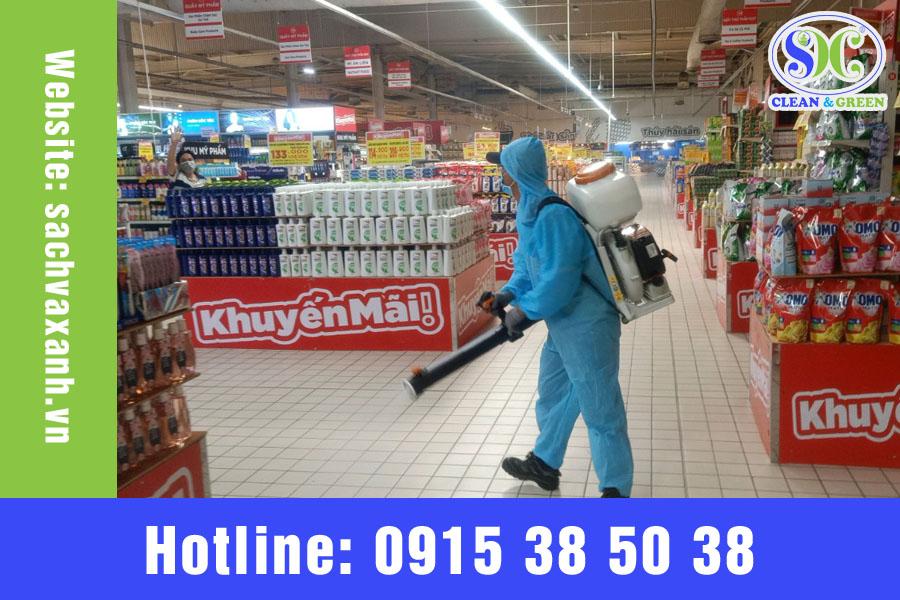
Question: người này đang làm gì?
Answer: người này đang phun khử khuẩn